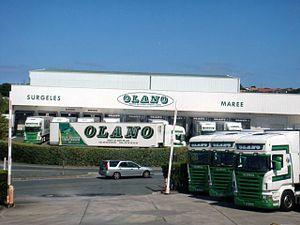
Le Groupe Olano est une entreprise française de transports de marchandises sous température dirigée. Elle est spécialisée dans le transport frigorifique, la logistique frigorifique et le stockage. Le groupe Olano transporte au quotidien tout ce qui est périssable : produits surgelés, produits carnés, produits frais et produits de la mer.
Les transporteurs frigorifiques effectuent toutes sortes de transports : distribution de surgelés, de viandes, de viandes en pendu, de fruits et de légumes.